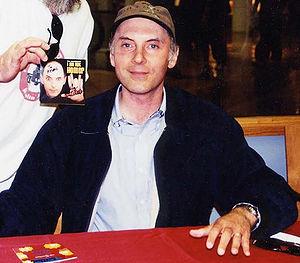
Abraham Jebediah Simpson est un personnage de fiction de la série télévisée d'animation américaine, Les Simpson.
Bernard Gumble, surnommé Barney, est un personnage fictif de la série télévisée américaine Les Simpson. Barney est doublé par Dan Castellaneta dans la version originale, par Patrick Guillemin puis Pierre Laurent dans la version française et par Yves Massicotte dans la version québécoise. Il est apparu pour la première fois dans le premier épisode de la série, Noël mortel. Il est l'ivrogne de la ville de Springfield et le meilleur ami d'Homer Simpson. Son alcoolisme est une raison fréquente de gags et de plaisanteries dans la série mais le personnage se caractérise aussi par ses rots récurrents. Barney a arrêté de boire dans l'épisode Sobre Barney « Alcooliques Non Anonymes », coécrit par Dan Castellaneta, et est resté sobre durant plusieurs épisodes. On apprend également que Barney est gaucher dans l'épisode Le Palais du Gaucher où il répond à Homer Embrasse-moi j'suis gaucher, probablement un slogan d'un t-shirt vendu dans la boutique de Ned Flanders.
Homer Jay Simpson est le principal personnage fictif de la série télévisée d'animation Les Simpson et le père de la famille du même nom. Il est doublé par Dan Castellaneta dans la version originale, Philippe Peythieu dans la version française et Hubert Gagnon puis par Thiéry Dubé dans la version québécoise. Homer est apparu pour la première fois à la télévision avec le reste de la famille dans le court métrage Good Night, le 19 avril 1987. Homer a été créé par le dessinateur Matt Groening alors qu'il attendait dans l'entrée du bureau de James L. Brooks. On avait fait appel à Groening pour lancer une série de courts métrages basée sur Life in Hell, mais celui-ci a décidé de créer un nouvel ensemble de personnages. Il a nommé Homer Simpson d'après son père, Homer Groening. Après avoir fait l'objet de courts métrages durant trois ans, la famille Simpson a eu droit à sa propre série sur le réseau Fox dès le 17 décembre 1989.
Krusty le clown, nom de scène de Herschel Schmoikel Pinchas Yerucham Krustofski, est un personnage fictif de la série télévisée d'animation Les Simpson. Il est doublé en version originale par Dan Castellaneta et en français par Michel Modo jusqu'à la dix-neuvième saison, par Gérard Rinaldi jusqu'à la vingt-deuxième et par Xavier Fagnon depuis. Au Québec, Marc Labrèche lui prête sa voix jusqu'en 2008 où Gilbert Lachance lui succède. Il apparaît pour la première fois dans le court métrage diffusé pendant le Tracey Ullman Show, le 15 janvier 1989, The Krusty the Clown Show. Ce clown est l'animateur de l'émission de télévision préférée de Bart et Lisa, une combinaison de pitreries pour enfants et de dessins animés, dont Itchy et Scratchy. Krusty est toujours dépeint comme un fumeur toxicomane, cynique et déprimé, épuisé par une industrie du spectacle qu'il n'abandonne pourtant pas. Il est l'un des personnages les plus réguliers de la série en dehors de la famille Simpson et il est l'objet principal de plusieurs épisodes, dont la plupart concernent également Bart.